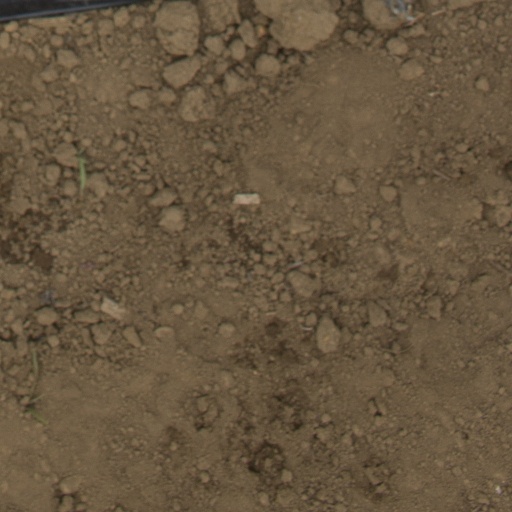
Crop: Jerusalem artichoke